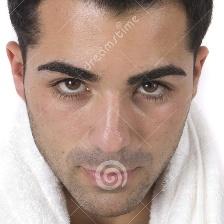
Label: faces